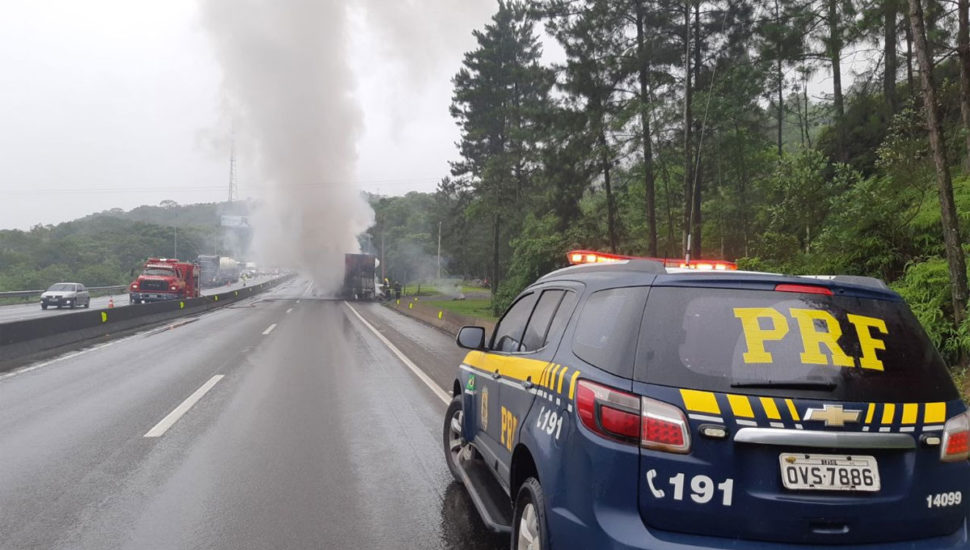
Fire: no
Smoke: yes